Tom Harrell

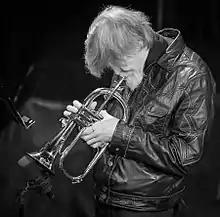
Tom Harrell at the 2017 Oslo Jazz Festival

Tom Harrell (born June 16, 1946) is an American jazz trumpeter, flugelhornist, composer, and arranger. Voted Trumpeter of the Year of 2018 by "Jazz Journalists Association", Harrell has won awards and grants throughout his career, including multiple Trumpeter of the Year awards from "DownBeat" magazine, SESAC Jazz Award, BMI (Broadcast Music Incorporated) Composers Award, and Prix Oscar du Jazz. He received a Grammy Award nomination for his big band album, "Time's Mirror".